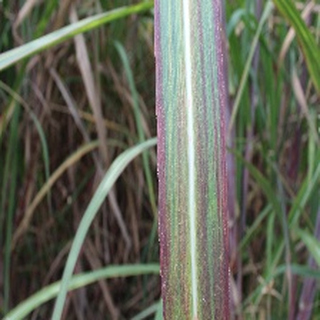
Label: sugarcane_bacterial_blight